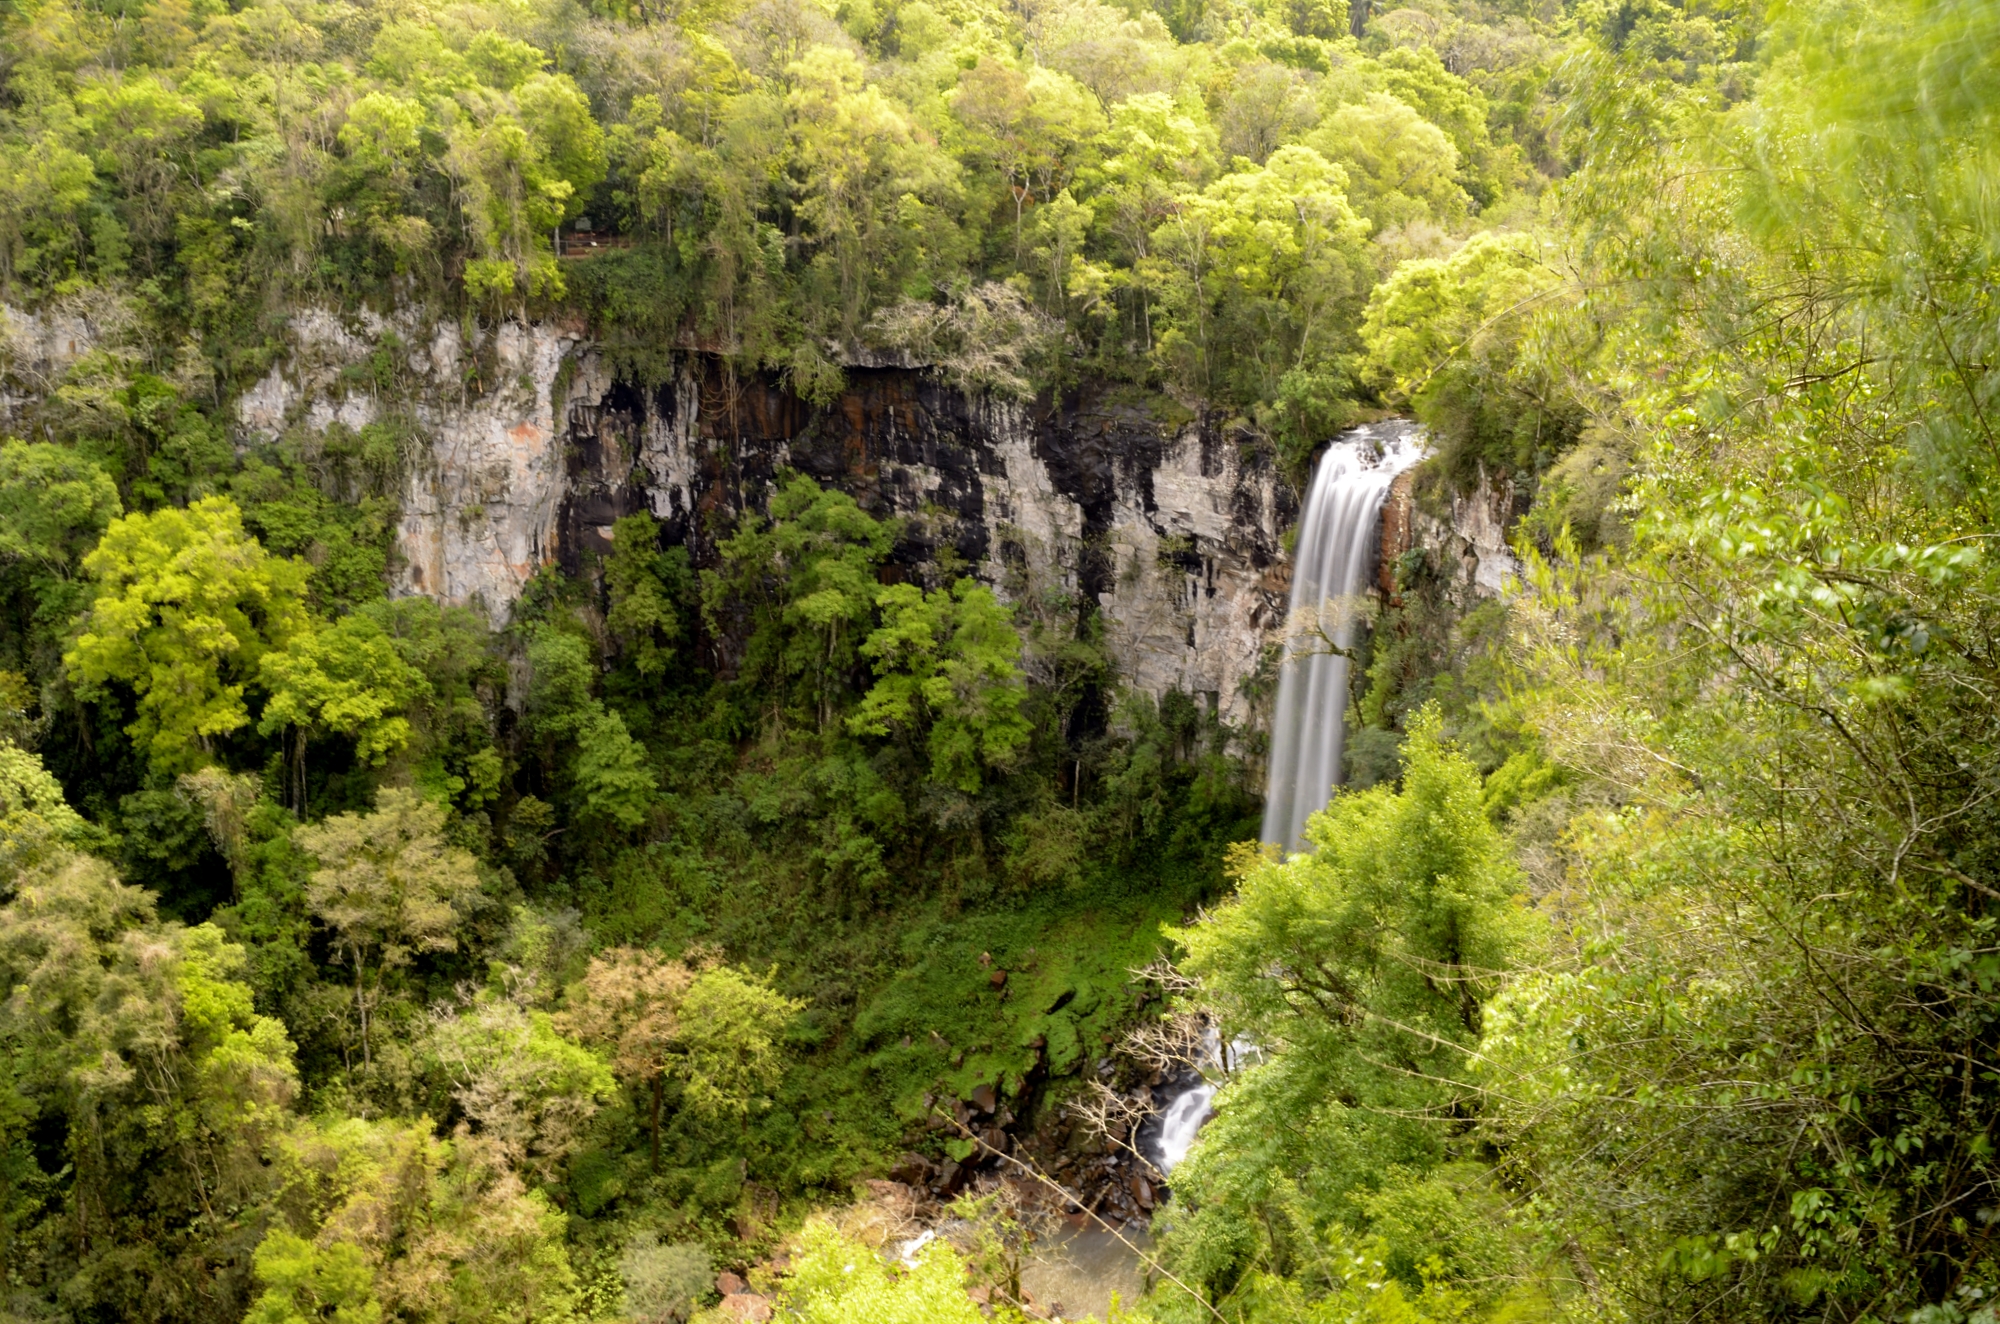
forest, waterfall, adventure, river, valley, stream, jungle, autumn, cool image, 2013, vegetation, rainforest, ravine, argentina, cascada, misiones, parqueecologico, aristobulodelvalle, aristobulo, cuapir, parqueprovincial, water feature